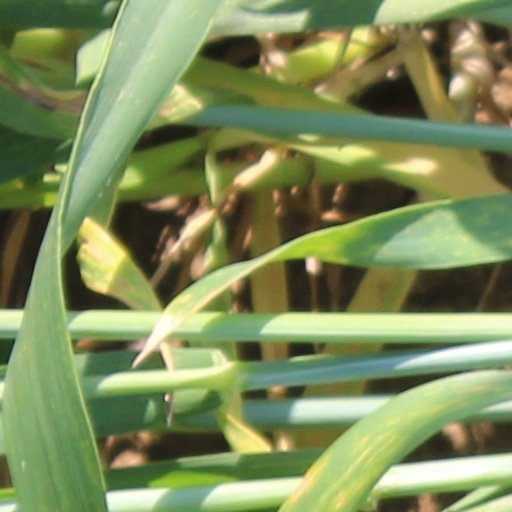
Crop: wheat